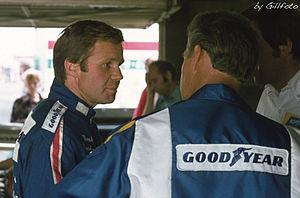
Mark Neary Donohue est un pilote automobile américain né le 18 mars 1937 à Summit, New Jersey, et mort le 19 août 1975 à Zeltweg à la suite d'un accident survenu lors des essais du Grand Prix d'Autriche.